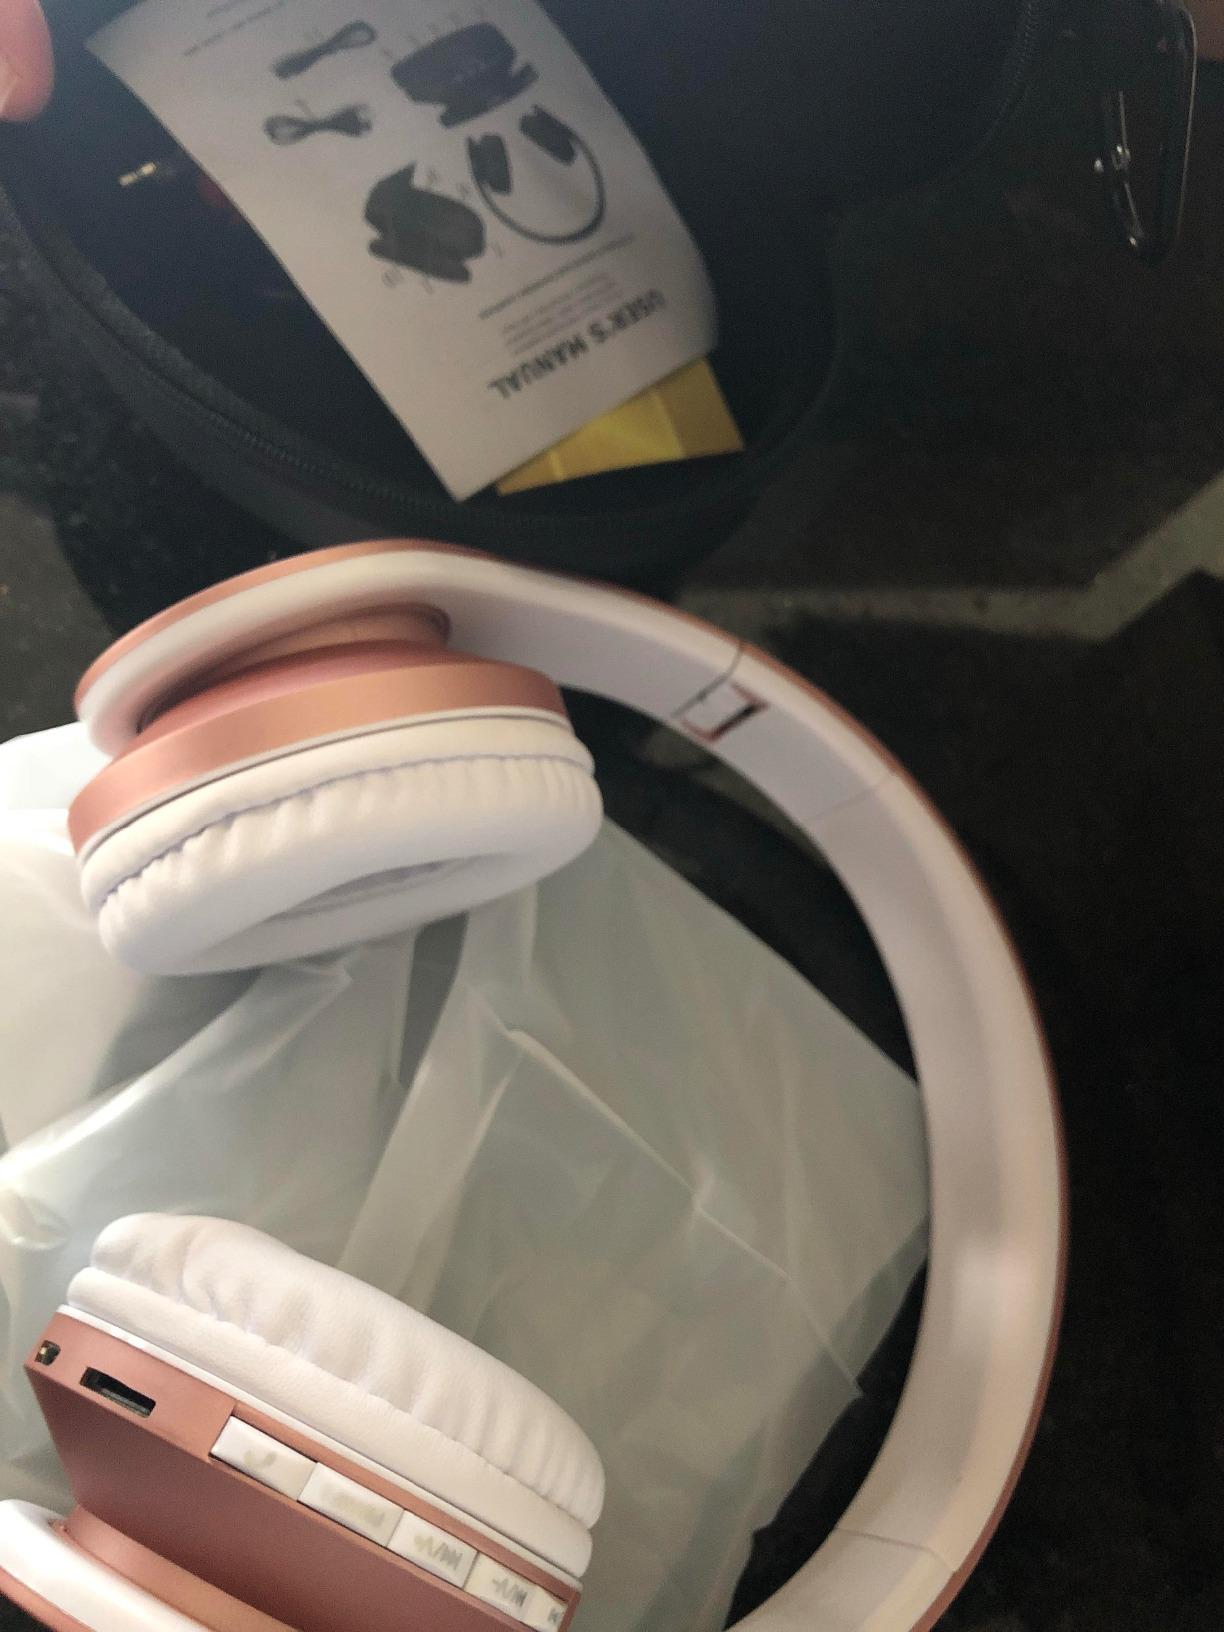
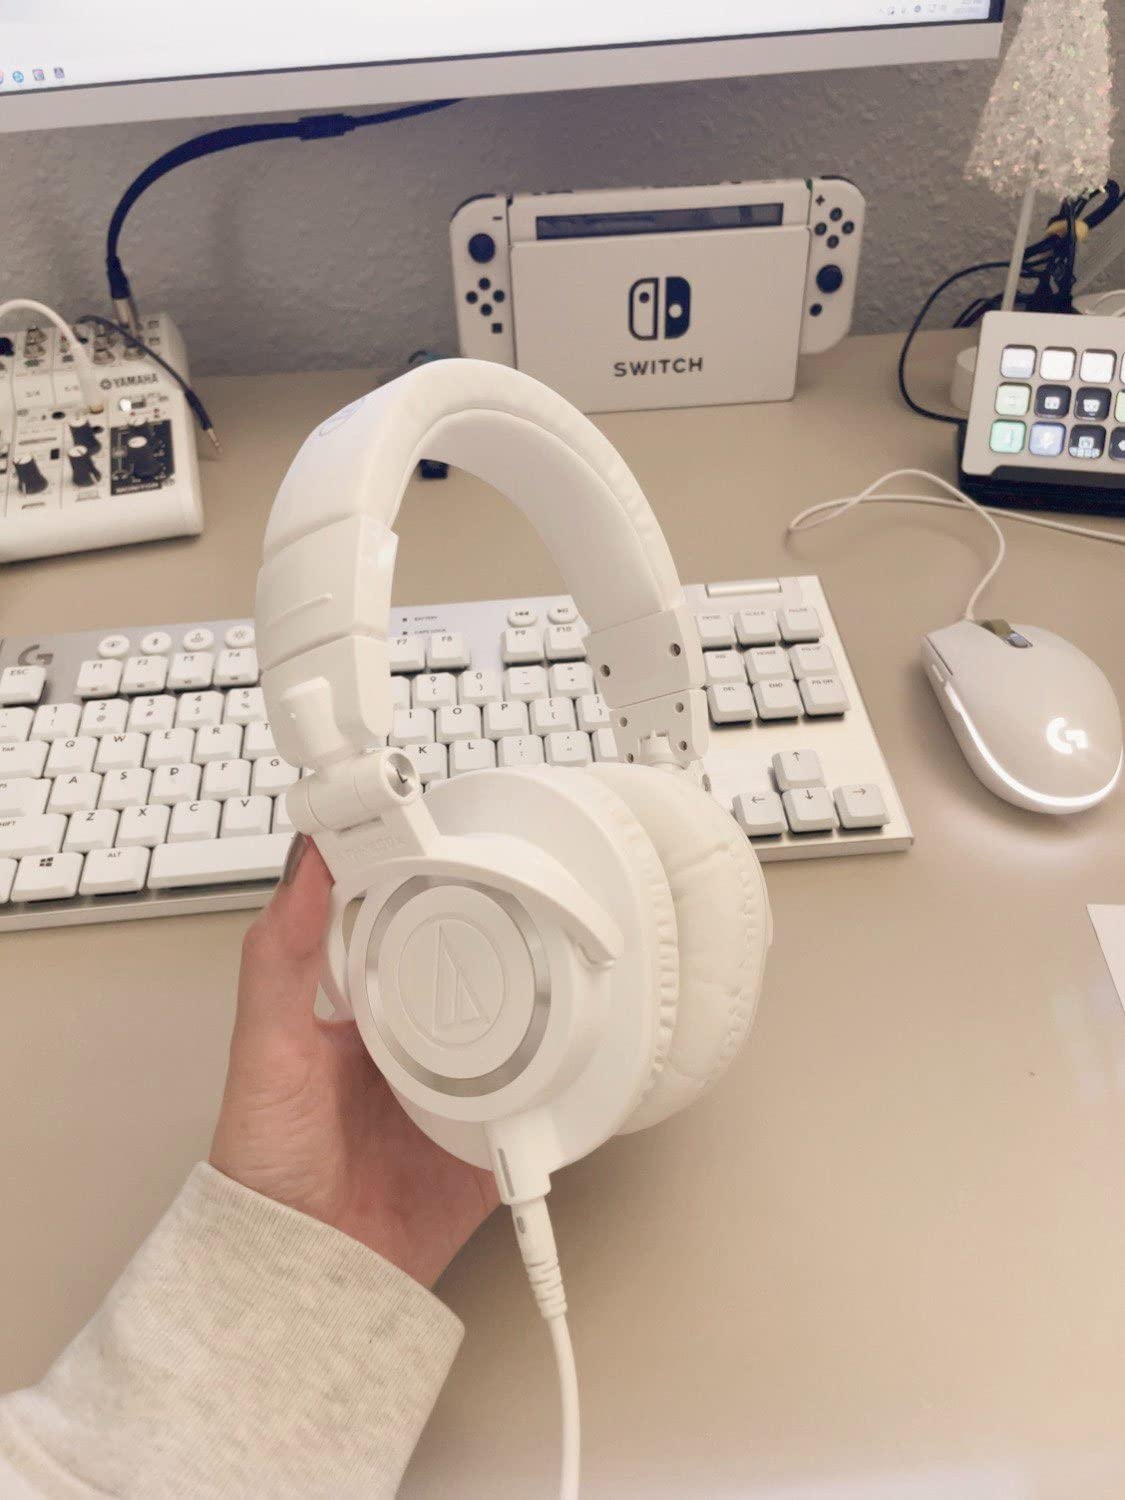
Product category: headphones
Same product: no